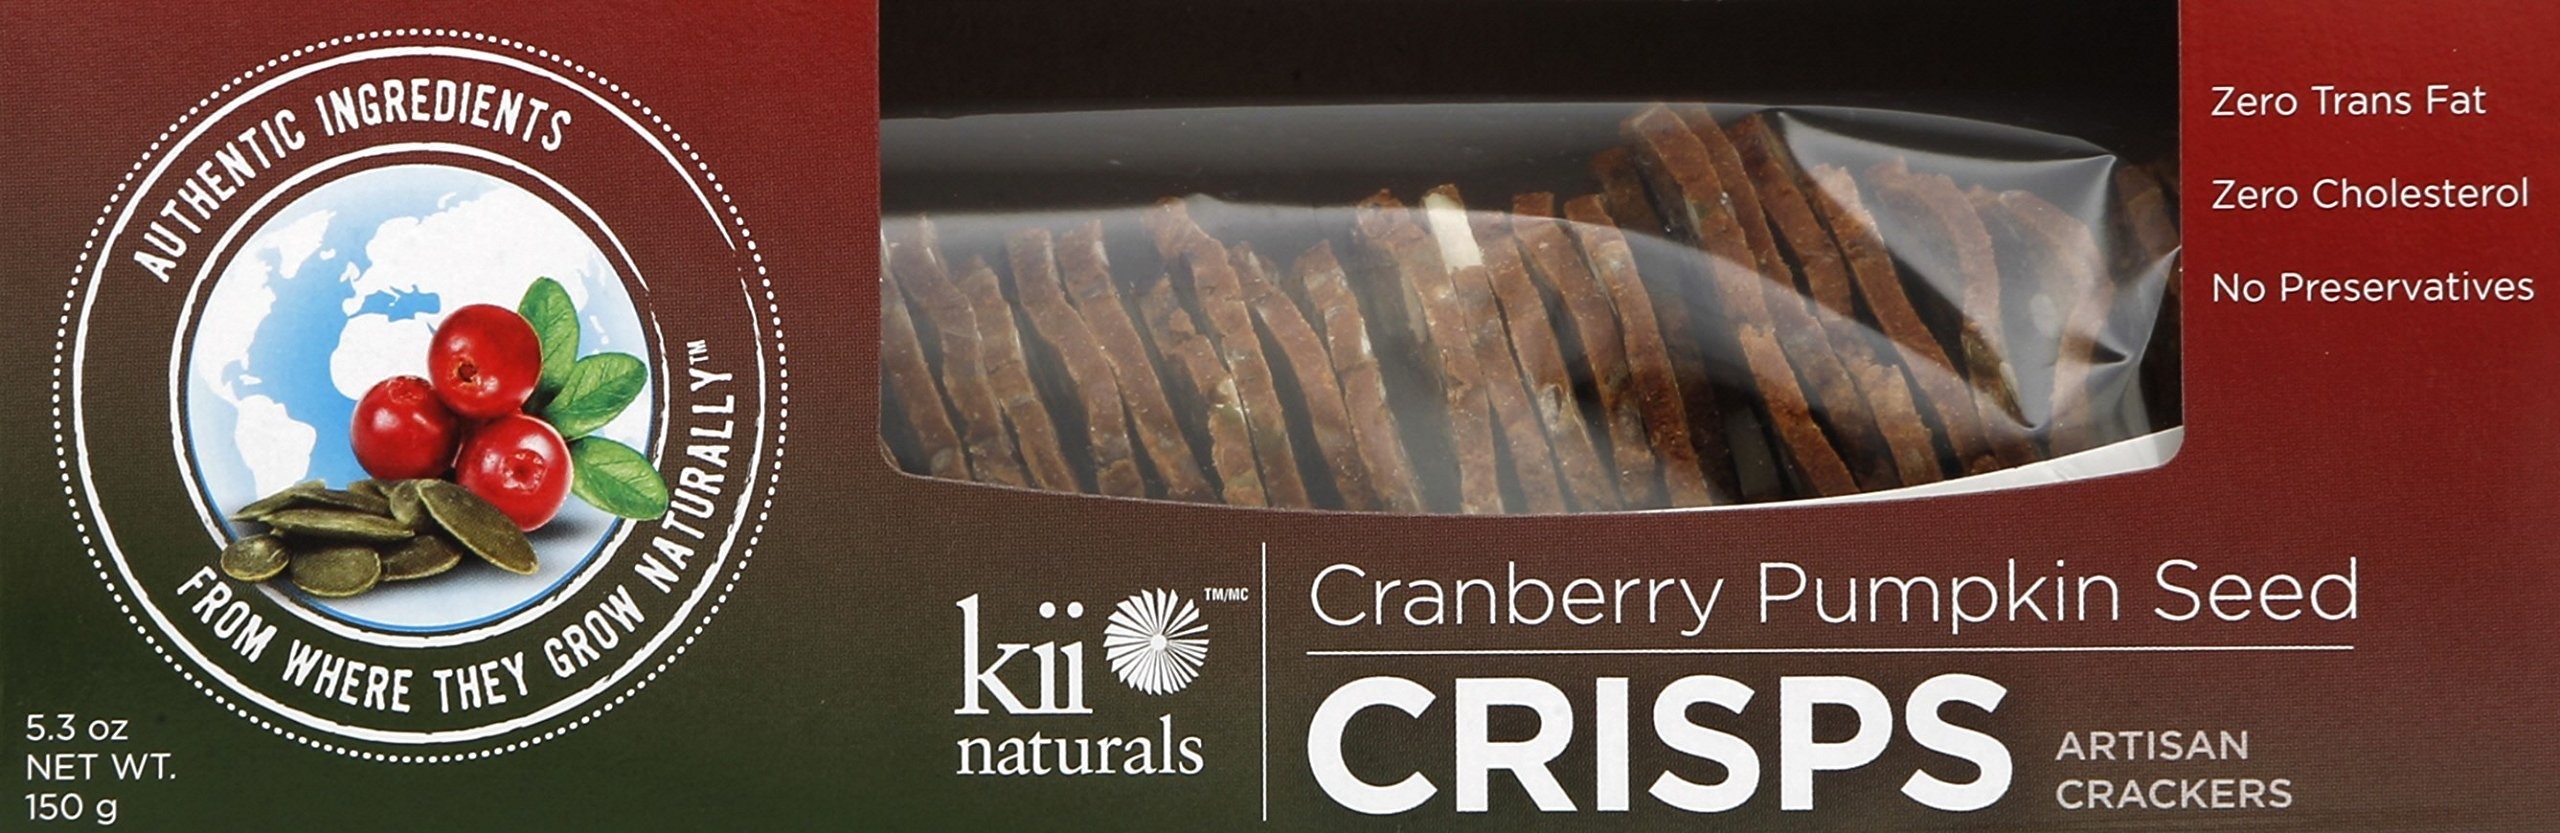
Item Name: Kii Naturals Artisan Crisps, Cranberry Pumpkin Seed, 5.3 Ounce (Pack of 12)
Value: 5.3
Unit: Ounce

Price: 81.66